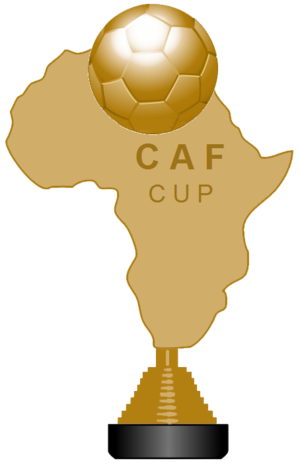
L'histoire du Raja Club Atheltic débute au milieu du XXᵉ siècle, au quartier populaire connu pour être le berceau de la résistance à cette époque, Derb Sultan, lorsqu'un groupe de syndicats marocains à leur tête Mahjoub Ben Seddik, chef historique de l'Union marocaine du travail, perçoivent le football comme un instrument d’émancipation et de résistance face au colonisateur, et cherchent à s'inscrire parmi les clubs sportifs de Casablanca. Ils décident finalement le 20 mars 1949 de fonder leur propre club : le Raja Club Athletic.
Le Raja Club Athletic ou Raja de Casablanca abrégé en Raja CA ou RCA est un club professionnel marocain de football basé à Casablanca.